Spring Lake, New Jersey

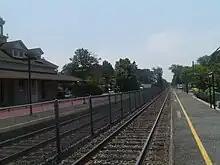
The Spring Lake station is served by the North Jersey Coast Line of NJ Transit Rail.

Spring Lake was formed as a borough by an act of the New Jersey Legislature on March 14, 1892, from portions of Wall Township, based on the results of a referendum held on March 8, 1892. On February 24, 1903, the borough of North Spring Lake was annexed to Spring Lake. The borough was named for a clear spring-fed lake.